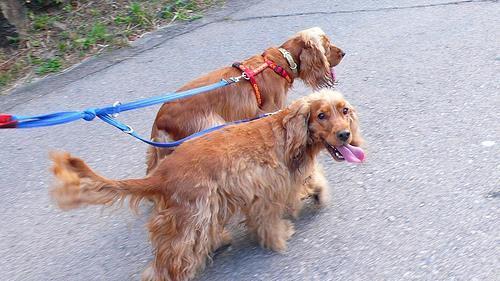
cocker_spaniel